History of Australian rules football in Victoria (1859–1900)

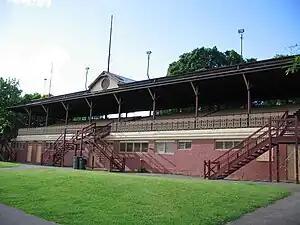
The grandstand at the Brunswick Street oval (now the W. T. Peterson Community Oval) home of the Fitzroy Football Club from its inception in 1883 until 1966. The grandstand was built in 1888 and is still standing.

Despite predictions of the demise of the VFA after the formation of the VFL, the earlier-formed competition continued for another 99 years, although the VFL immediately took its place as the senior Victorian competition. Nevertheless, under the wise presidency of Theodore Fink, the VFA continued to play a significant role.